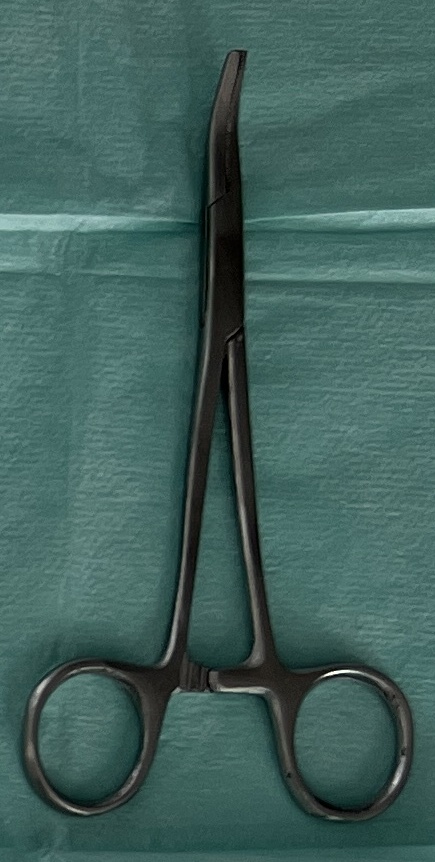
Hinged instrument state: closed